WPGC-FM

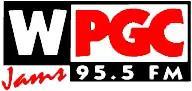
WPGC logo from 1996 to 2009

"Classy 95" ended up being a failure, and First Media sold its stations off to Cook Inlet Radio Partners, a group of Alaska Natives for $177 million in 1987. Cook Inlet returned the WPGC-FM calls on the weekend after Memorial Day on May 30, 1987. The first song under the new format was "Jam On It" by Newcleus, and the new CHR format with an urban lean became much more popular. The station was initially branded "WPGC, 95 Jams". In the early 2000s, the branding reverted to simply "WPGC 95.5", dropping the "Jams" moniker from the brand, although it still visibly remained on the station's logo. In August 2009, the station rebranded again to "95-5 PGC".